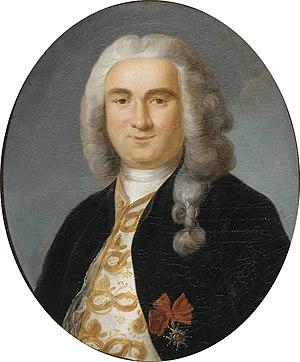
L’avenue de La Bourdonnais est située à Paris dans le 7ᵉ arrondissement, dans le quartier du Gros-Caillou.
La bataille de Négapatam est une bataille navale livrée le 6 juillet 1746, dans l'océan Indien, lors de la guerre de Succession d'Autriche. La France et l'Angleterre s'y disputent le contrôle des eaux de la côte de Coromandel où se trouvent deux de leurs principaux comptoirs, Pondichéry et Madras. Le combat est indécis, mais se transforme en victoire française avec la retraite de l'escadre d'Edward Peyton. Son adversaire, La Bourdonnais, peut ainsi en profiter pour débarquer ses renforts et s'emparer du comptoir rival de Madras, offrant ainsi la victoire à la France en Inde pour quelques années.
Antoine Noël Benoît Graincourt né à Corbie, le 17 mars 1748 et mort à Champeaux, le 26 décembre 1823, est un peintre et miniaturiste français.
Bertrand François Mahé, comte de La Bourdonnais, né à Saint-Malo le 11 février 1699 et mort à Paris le 10 novembre 1753, est un officier de marine français, amiral de France. Engagé jeune au service de la Compagnie française des Indes orientales, il se distingue une première fois lors de la prise de Mahé en 1724. Nommé Gouverneur général des Mascareignes pour le compte de la Compagnie des Indes en 1733, il prend son poste en 1735 et modernise, à renforts de grands travaux, les établissements français des mers de l'Inde, l'Isle de France et l'île Bourbon. Ces travaux lui valent l'hostilité de certains directeurs de la Compagnie, à Paris, en raison de leur coût.